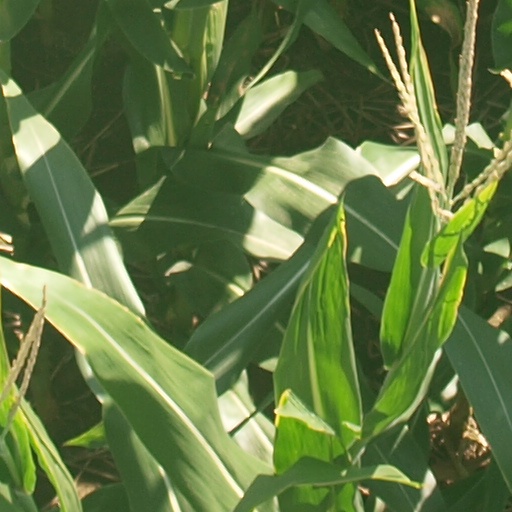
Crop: maize; corn